Sidecar speedway

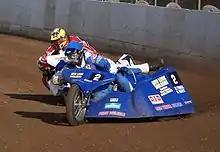
British Sidecar Speedway

Sidecar Speedway is a motorcycle sport involving 4 crews of a rider and a passenger competing over 4 laps on an oval shale surface. Rules are governed by the national speedway federation and are not dissimilar to conventional speedway rules.